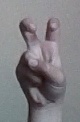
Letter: toot